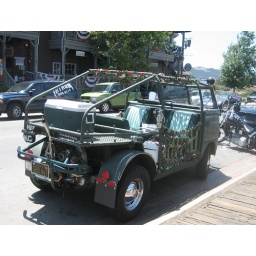
A five seater open to the sky model. No back side doors just nets. Seen in Temecula, CA.